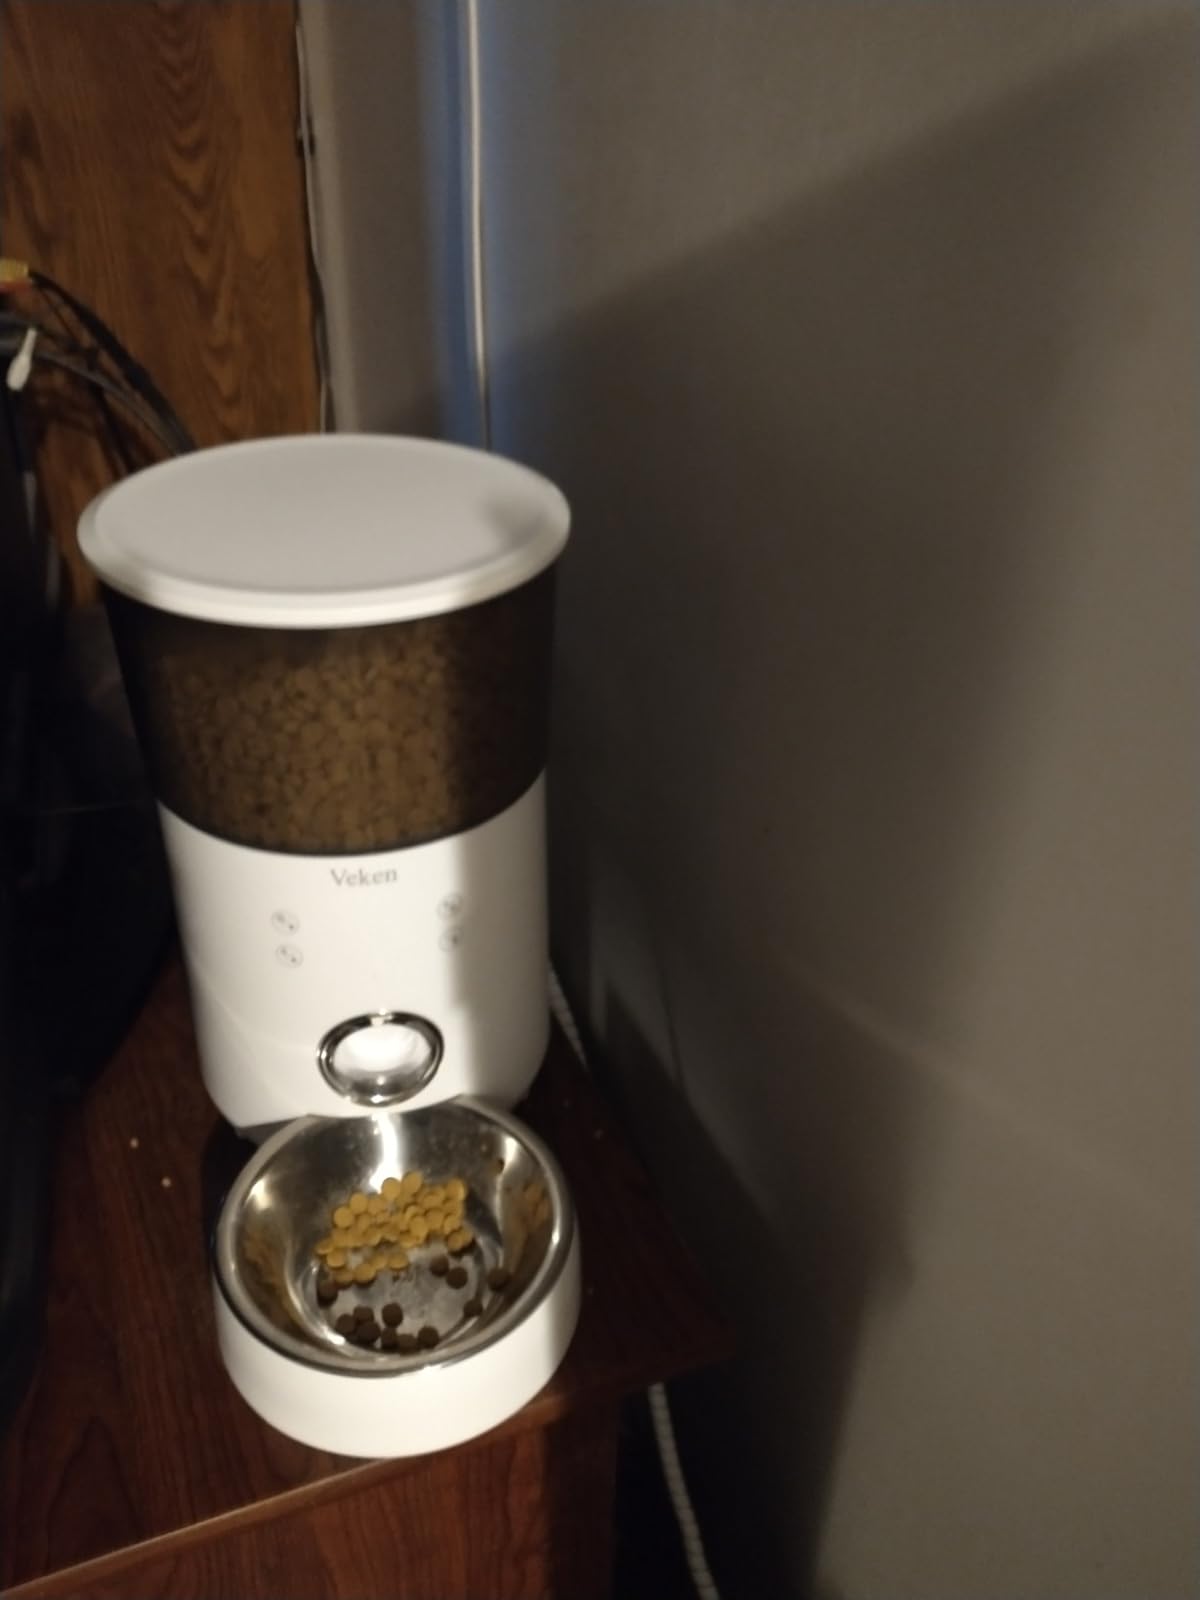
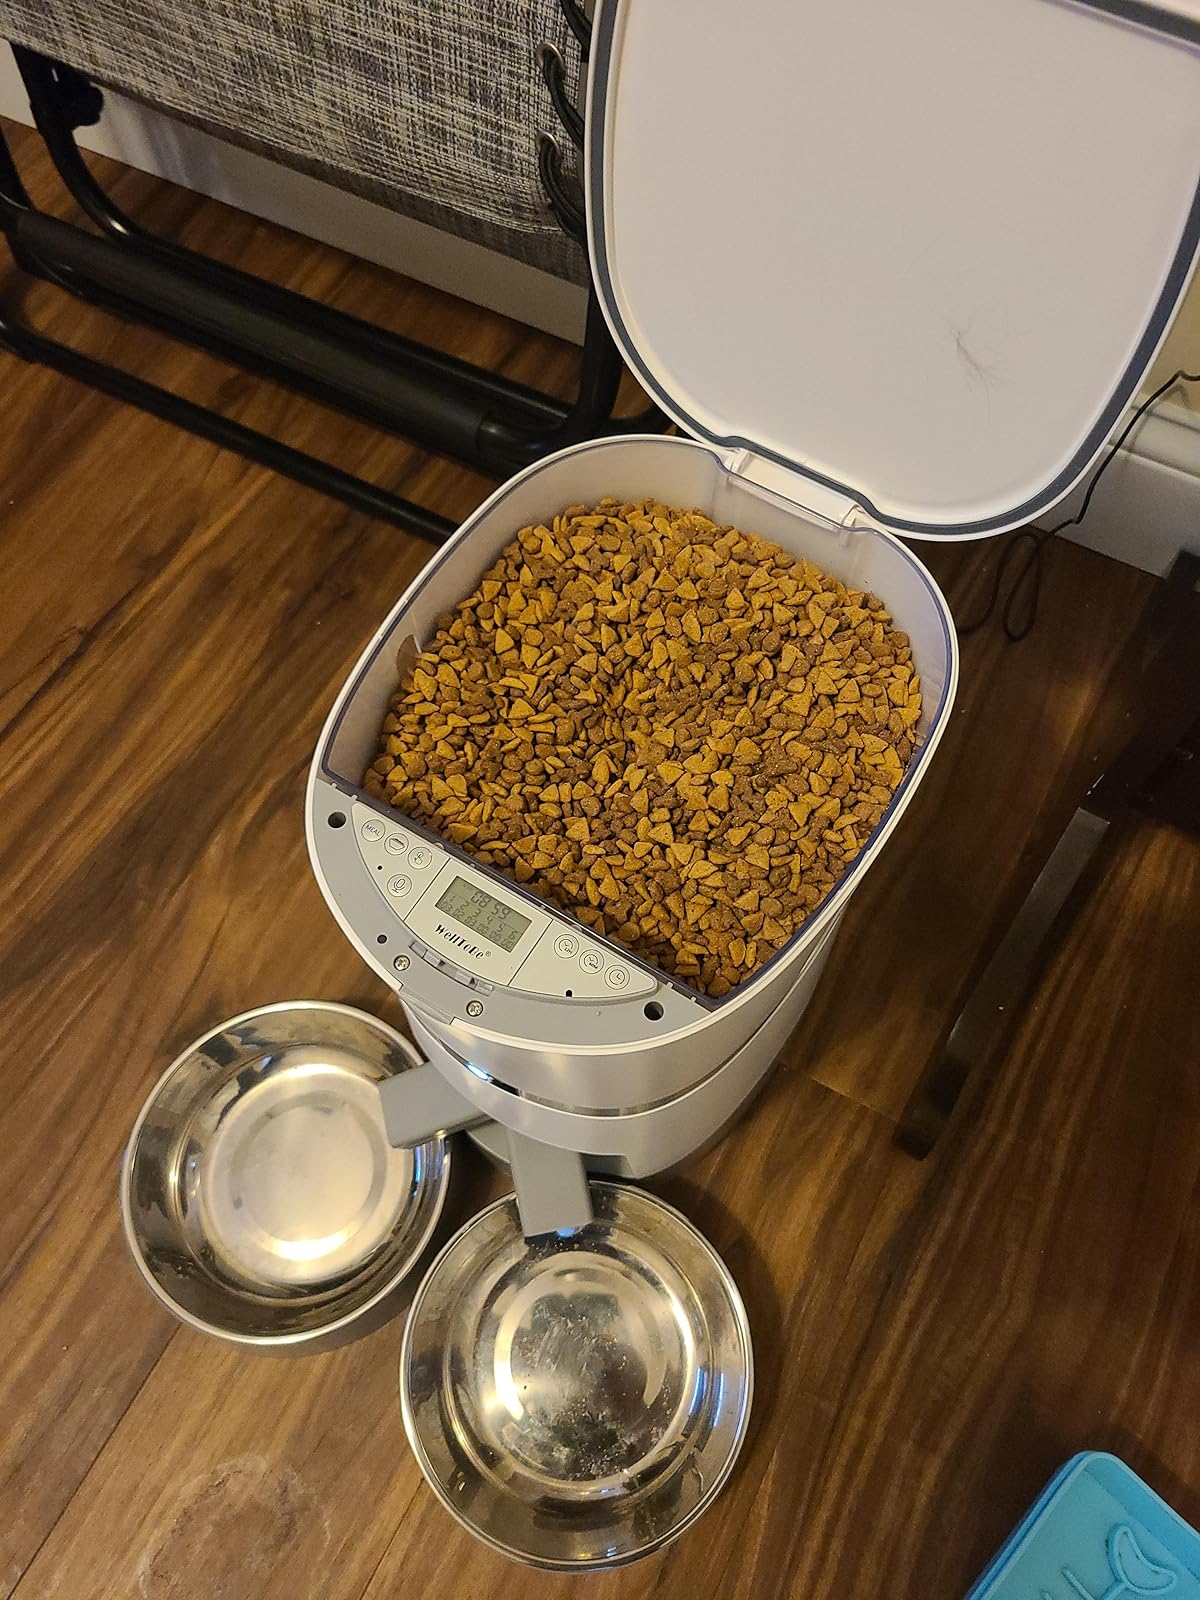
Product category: items_feeder
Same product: no